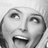
Emotion: happy